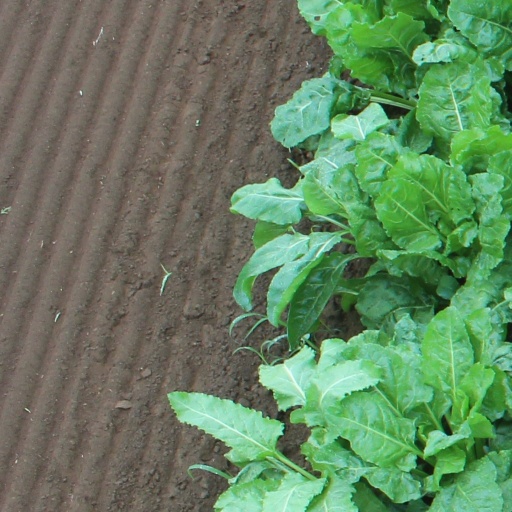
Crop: sugar beet